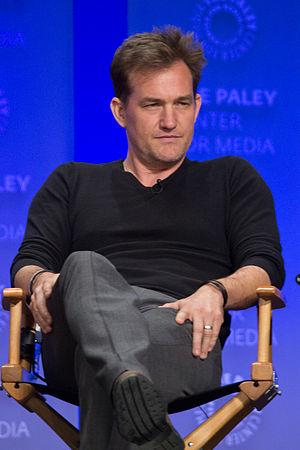
Charles Maury Wallace Sterling est un acteur américain, né le 1ᵉʳ septembre 1971 à Mill Valley. Il est principalement connu pour son rôle de Max Pietrovski dans la série télévisée Homeland, diffusée de 2011 à 2020 sur Showtime.